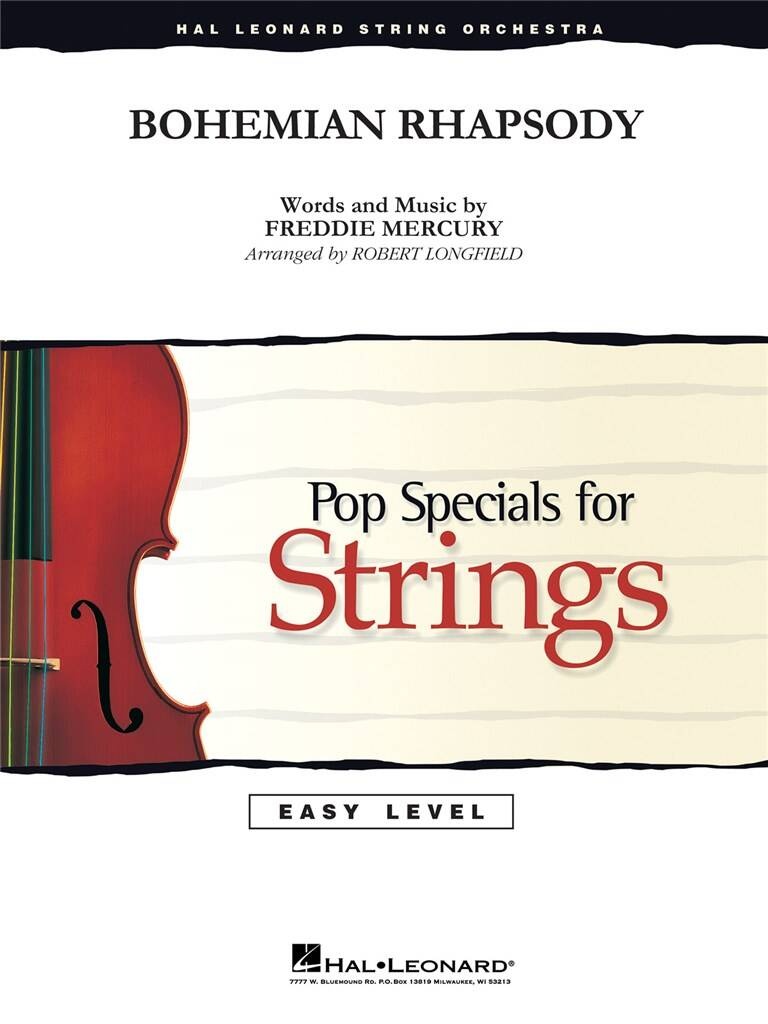
Bohemian Rhapsody
Brand: Musicroom
Category: Arts & Entertainment > Hobbies & Creative Arts > Musical Instruments > String Instruments